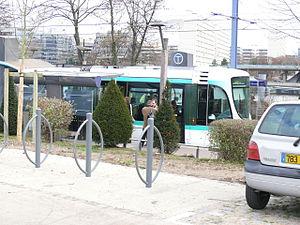
La ligne de Puteaux à Issy-Plaine, dite ligne des Moulineaux ou ligne des Coteaux, est une ligne ferroviaire des Hauts-de-Seine, en Île-de-France, d'une longueur de dix kilomètres. La ligne est ouverte en 1889. Elle est fermée et déposée entièrement en 1993 pour permettre la réalisation de la ligne 2 du tramway, qui parcourt ses emprises depuis 1997. Elle constituait la ligne nᵒ 972 000 du réseau ferré national, dans la nomenclature de la SNCF, jusqu'à son retranchement officiel en 2005.